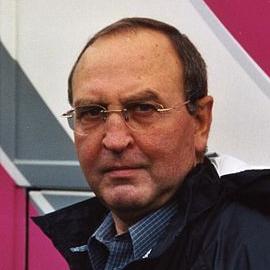
Age: 53